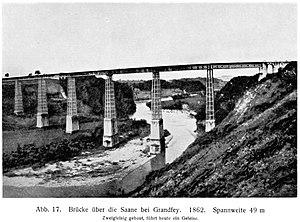
Le canton de Fribourg, officiellement État de Fribourg, est un canton bilingue de Suisse, dont le chef-lieu est Fribourg.